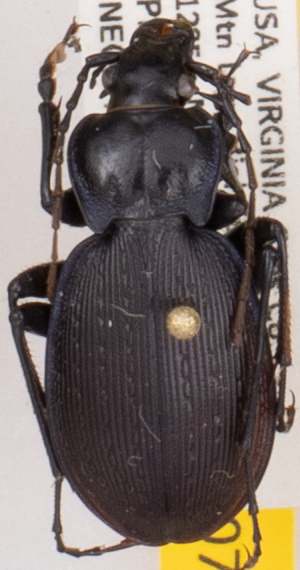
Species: Carabus goryi
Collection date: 2020-07-14
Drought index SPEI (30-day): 0.648
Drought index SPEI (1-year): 1.28
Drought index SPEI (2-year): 2.09